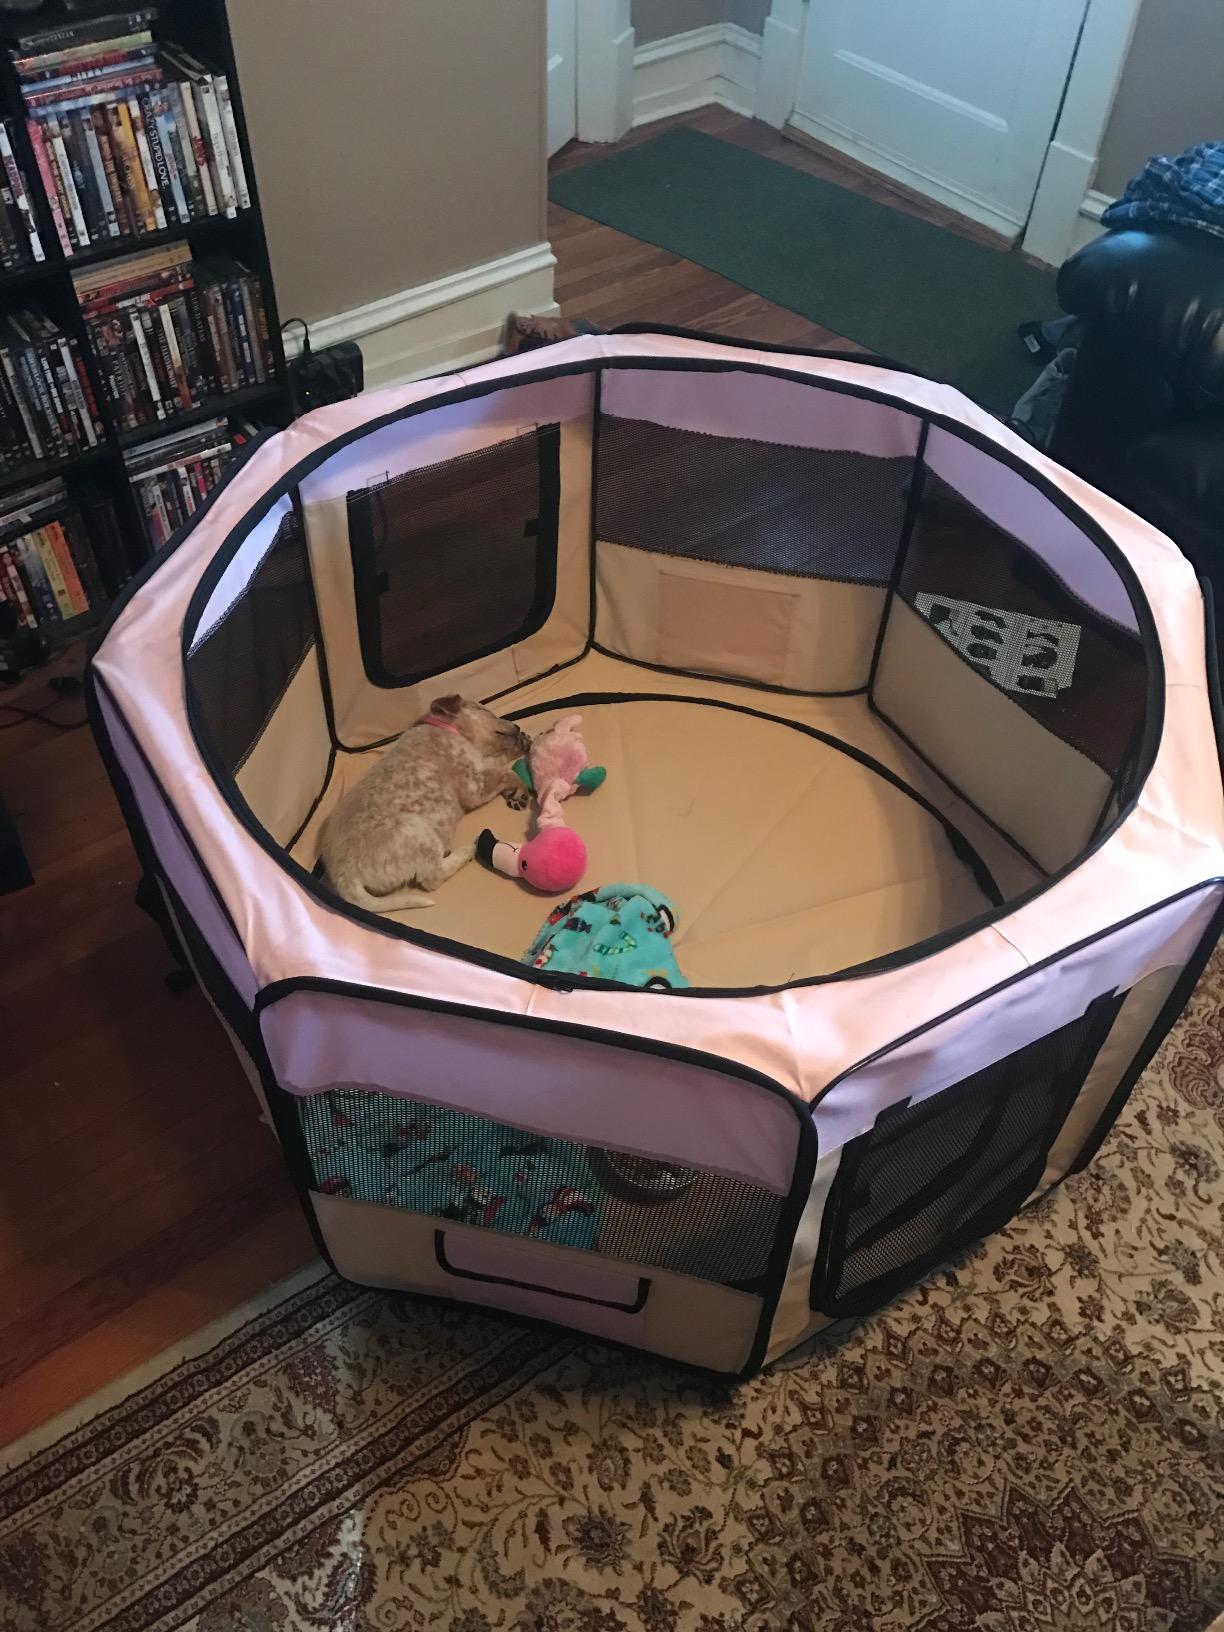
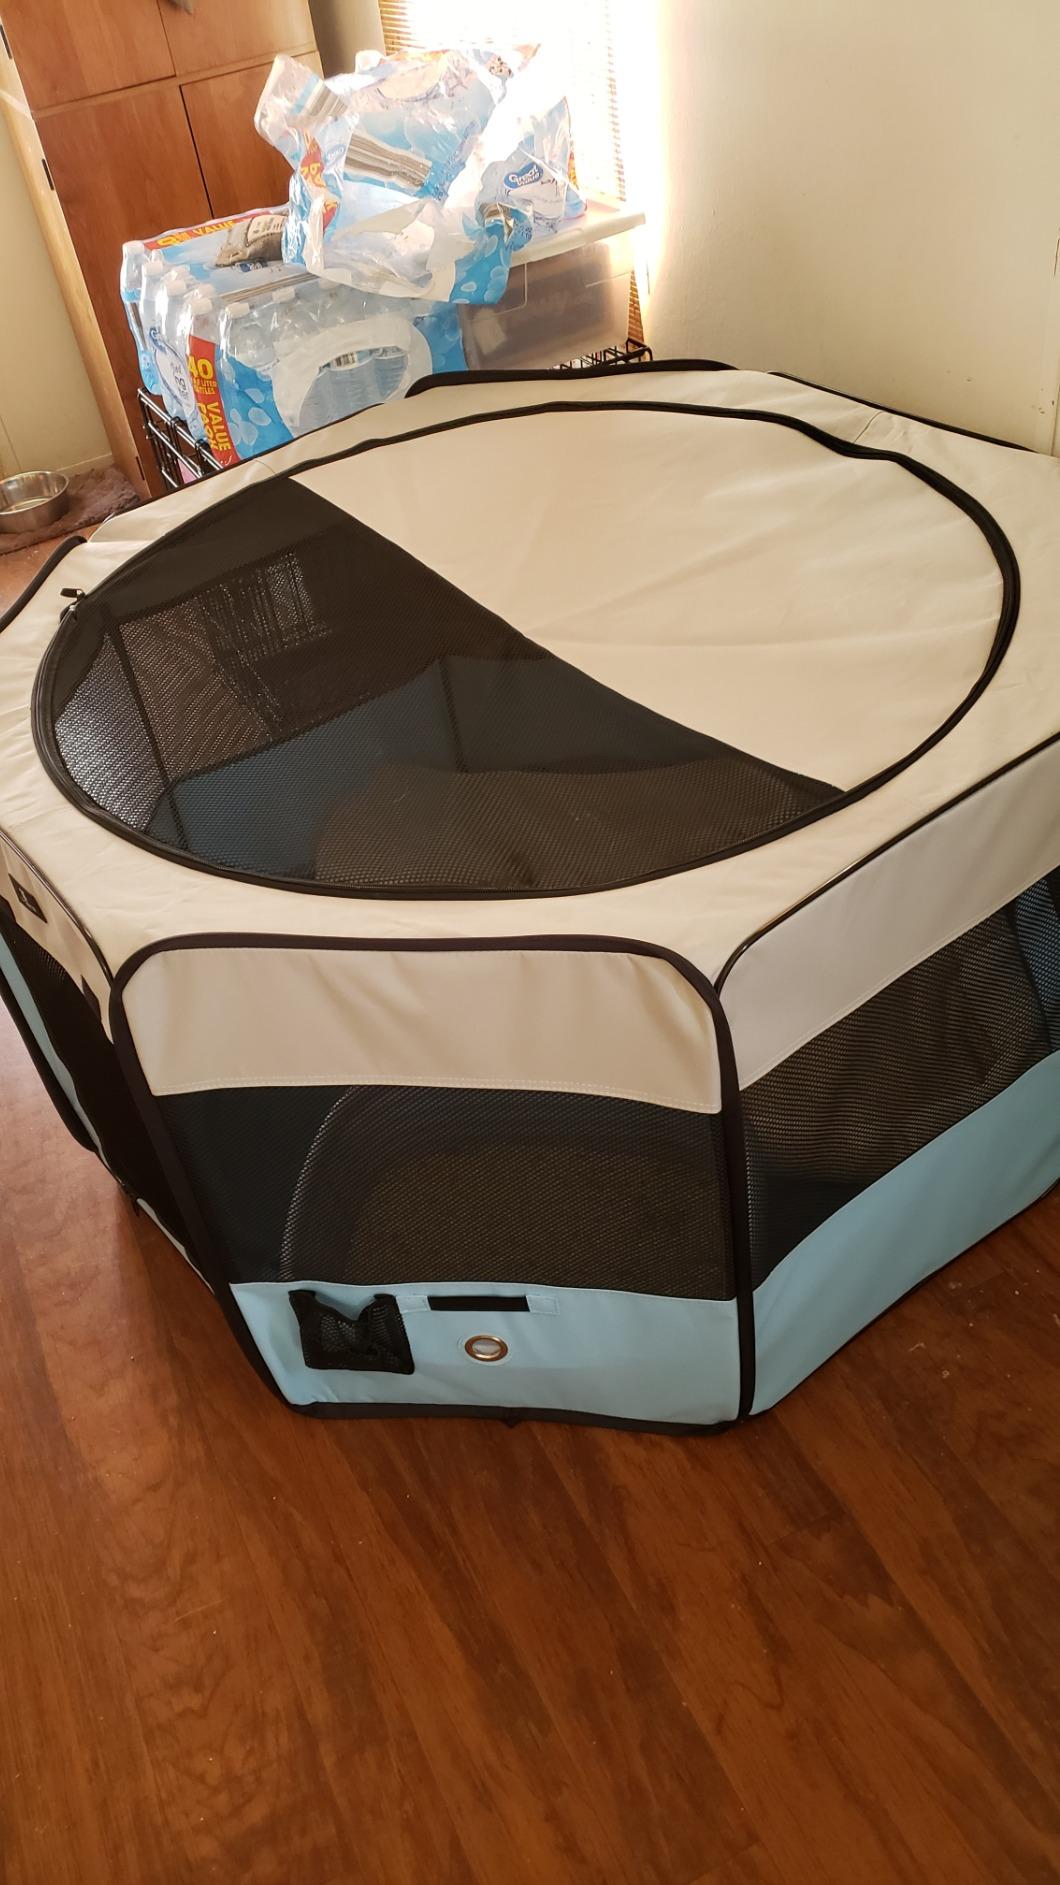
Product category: items_kennel
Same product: no